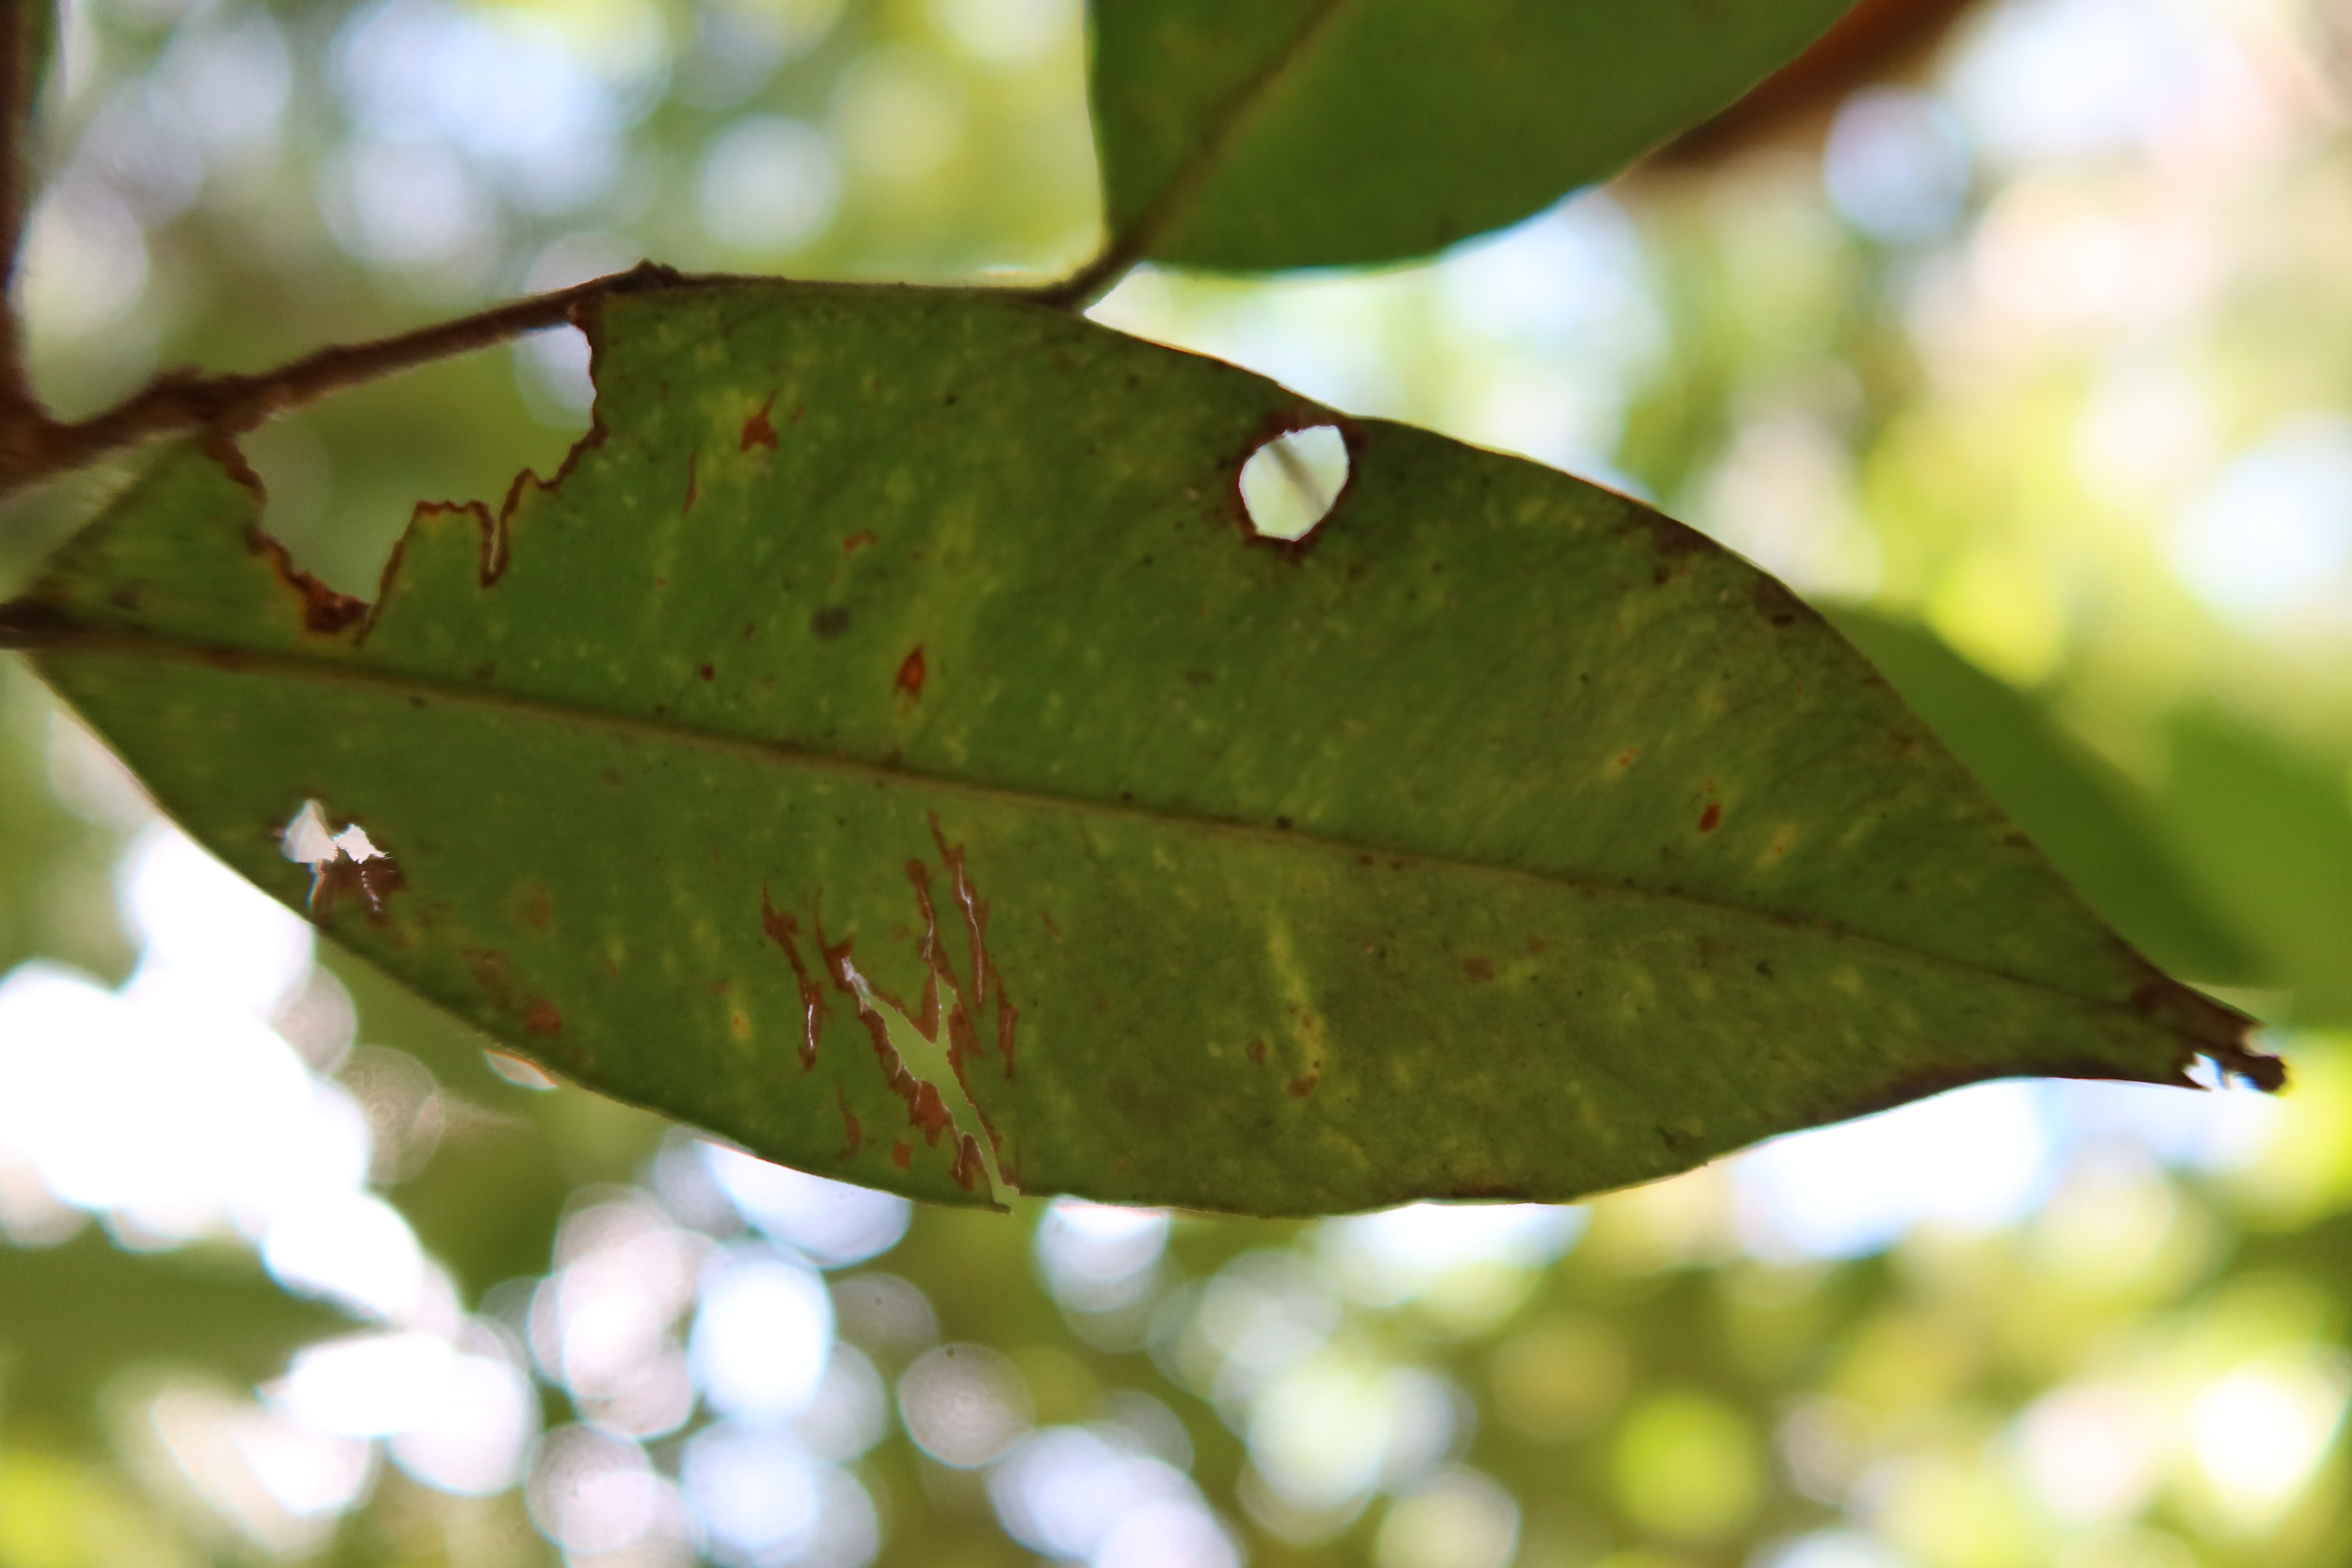
Label: Downy mildew